Ruddy mongoose

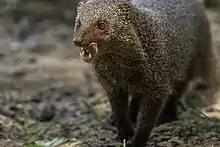
A ruddy mongoose in Sri Lanka

The Ruddy Mongoose's hunts during both day and night, and feeds on birds, rat snakes, land monitors, rodents and snails. It is generally considered as a solitary animal, though it has been recorded in monogamous pairs during the mating season. Family groups of up to five animals consisting of a mother and pups have been observed in the wild. While they are generally found in thick jungles, and edges of the forests, they occasionally venture into paddy fields and tea estates. They quickly withdraw into a crevice or underneath a rock shelf on confrontation with humans. When they are cornered, they often show aggressive behaviour while making loud and shrill noises.